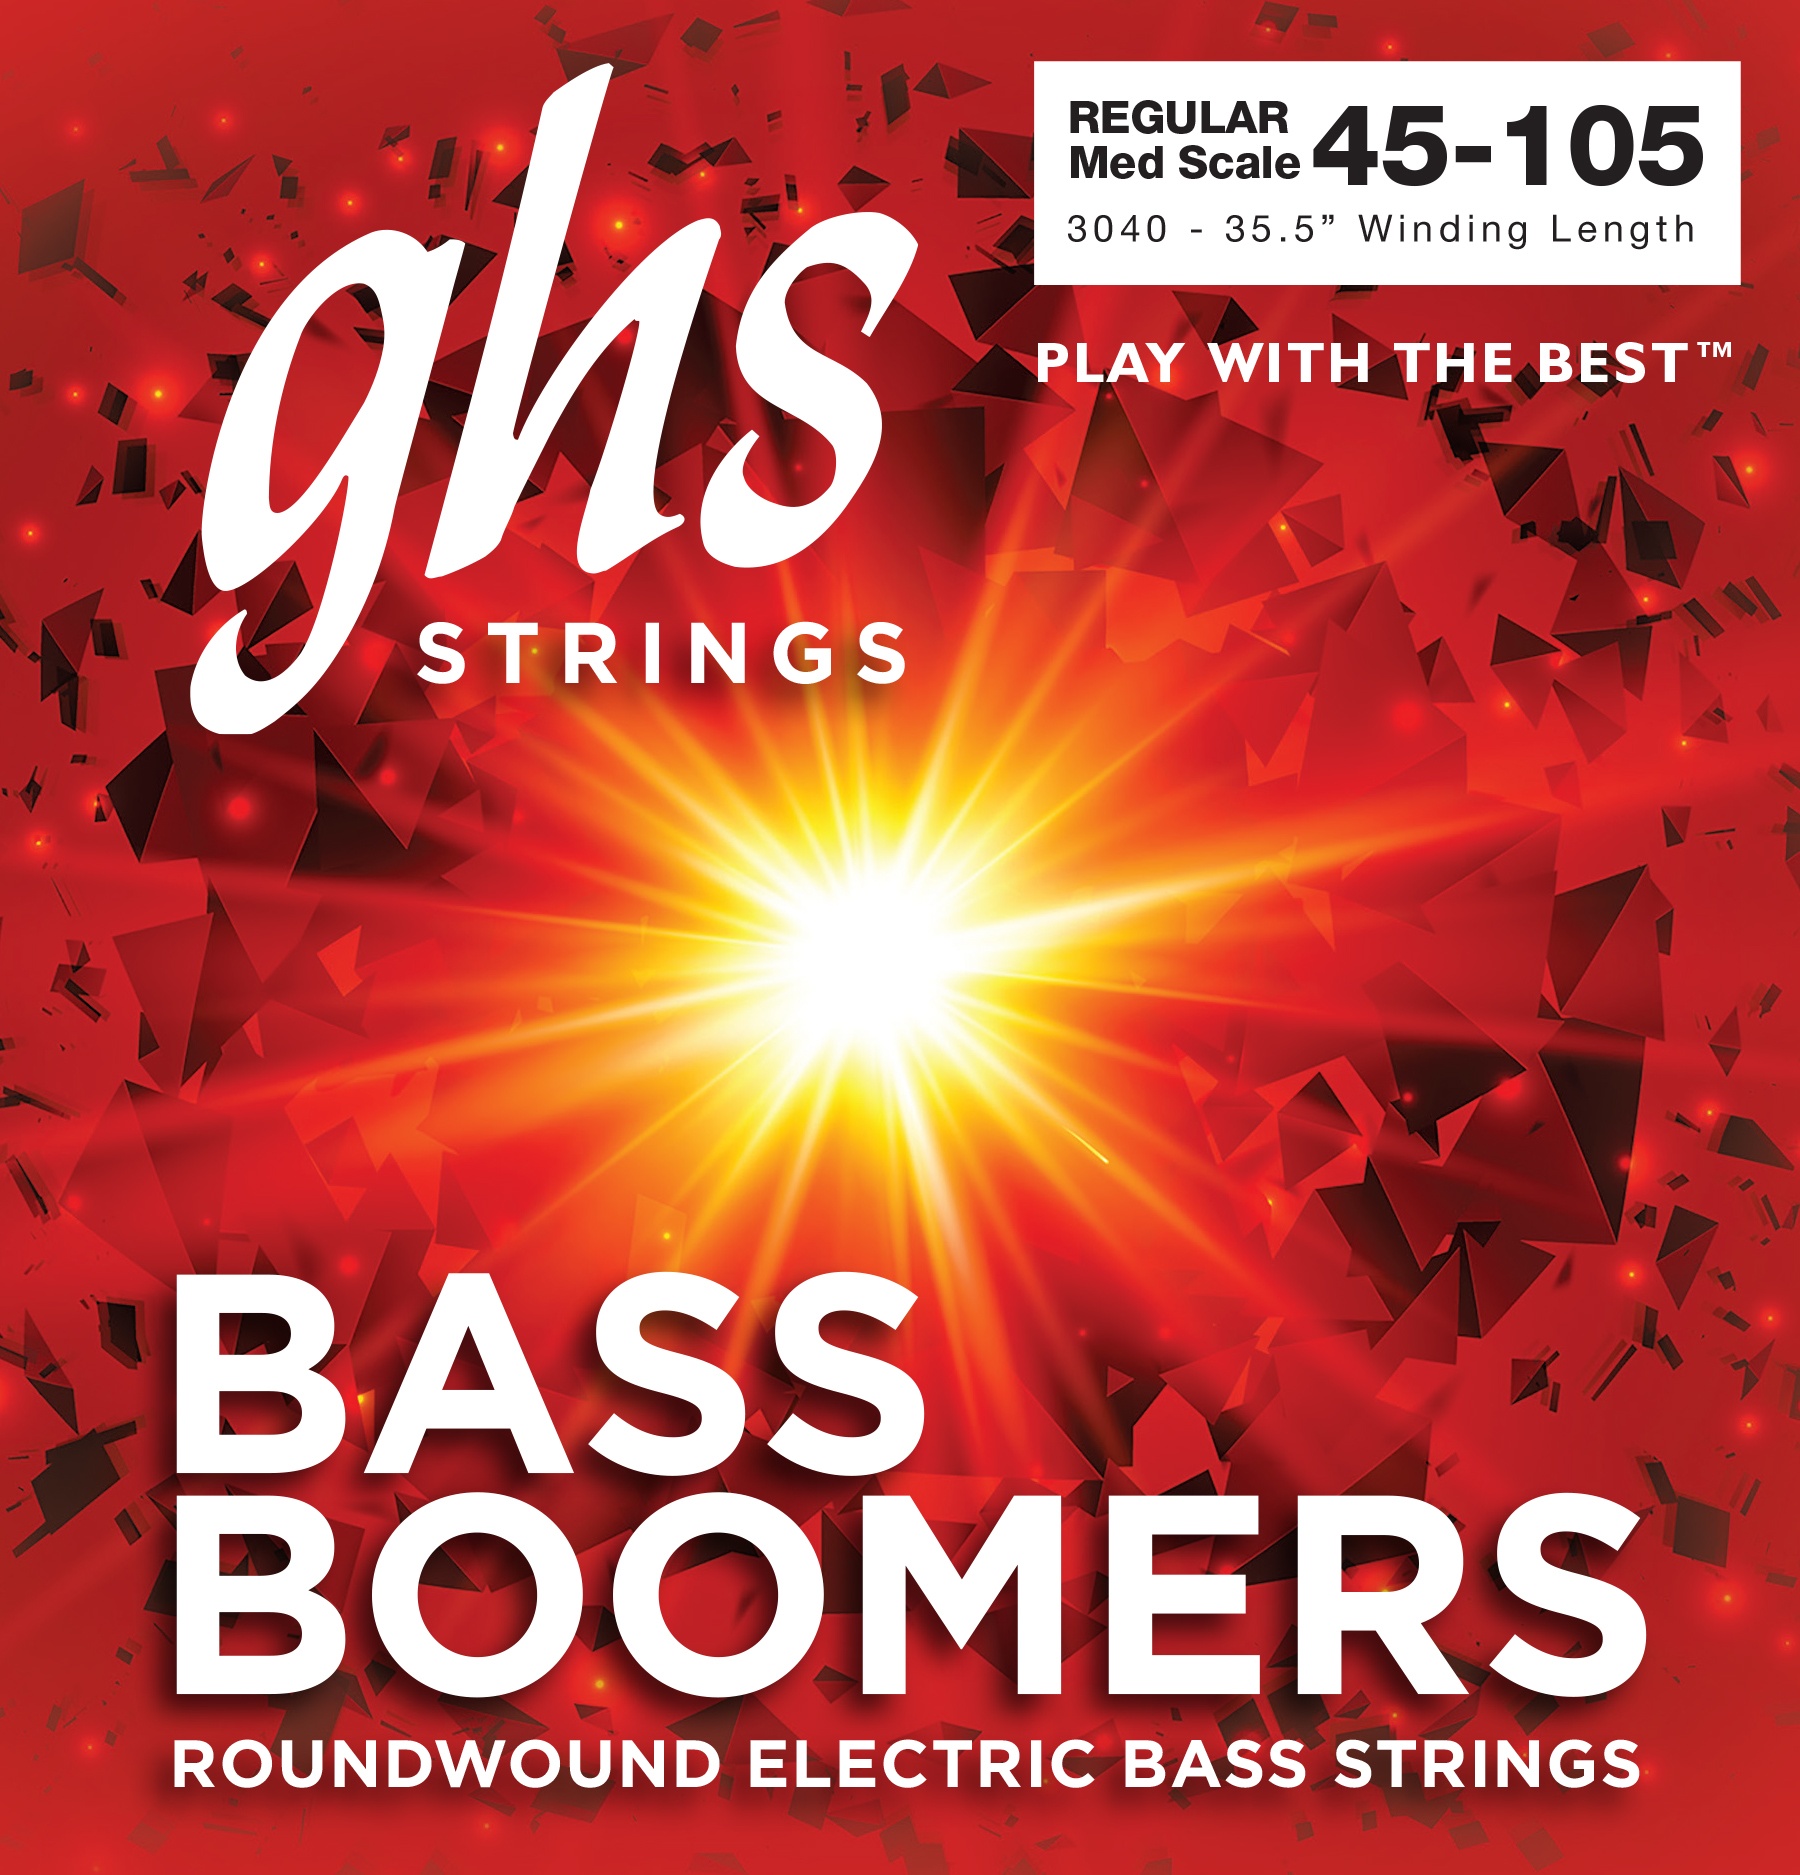
GHS Bass Boomers Nickel Wound Bass String Set Medium Scale - 4-String 45-105 Medium 3040
Brand: GHS Strings
GHS Boomers Nickel Plated Steel Round Wound Electric Bass Strings Medium Scale Set - 4-String 45-105 Medium 3040 .045 .065 .085 .105 GHS Bass Boomers are one of the most popular electric bass strings for bass players around the world. GHS Bass Boomers have been known as Power Strings for years. Bass Boomers are wound with Nickel Plated Steel for a brilliant tone with great sustain. If you want to make your bass boom, you got to check out some GHS Bass Boomers. String Construction: Medium Scale - Most 32" Scale Length Basses and Some 30" or 33" basses. 35.5" Winding Ball to Silk Hex Core Nickel Plated Steel
Category: Arts & Entertainment > Hobbies & Creative Arts > Musical Instrument & Orchestra Accessories > String Instrument Accessories > Guitar Accessories > Guitar Strings > Bass Guitar Strings